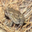
Label: frog